Cone cell

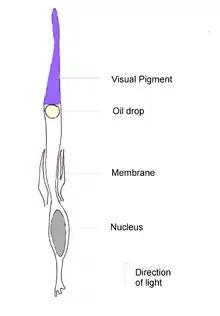
Bird, reptilian, and monotreme cone cells

The difference in the signals received from the three cone types allows the brain to perceive a continuous range of colors through the opponent process of color vision. Rod cells have a peak sensitivity at , roughly halfway between the peak sensitivities of the S and M cones.